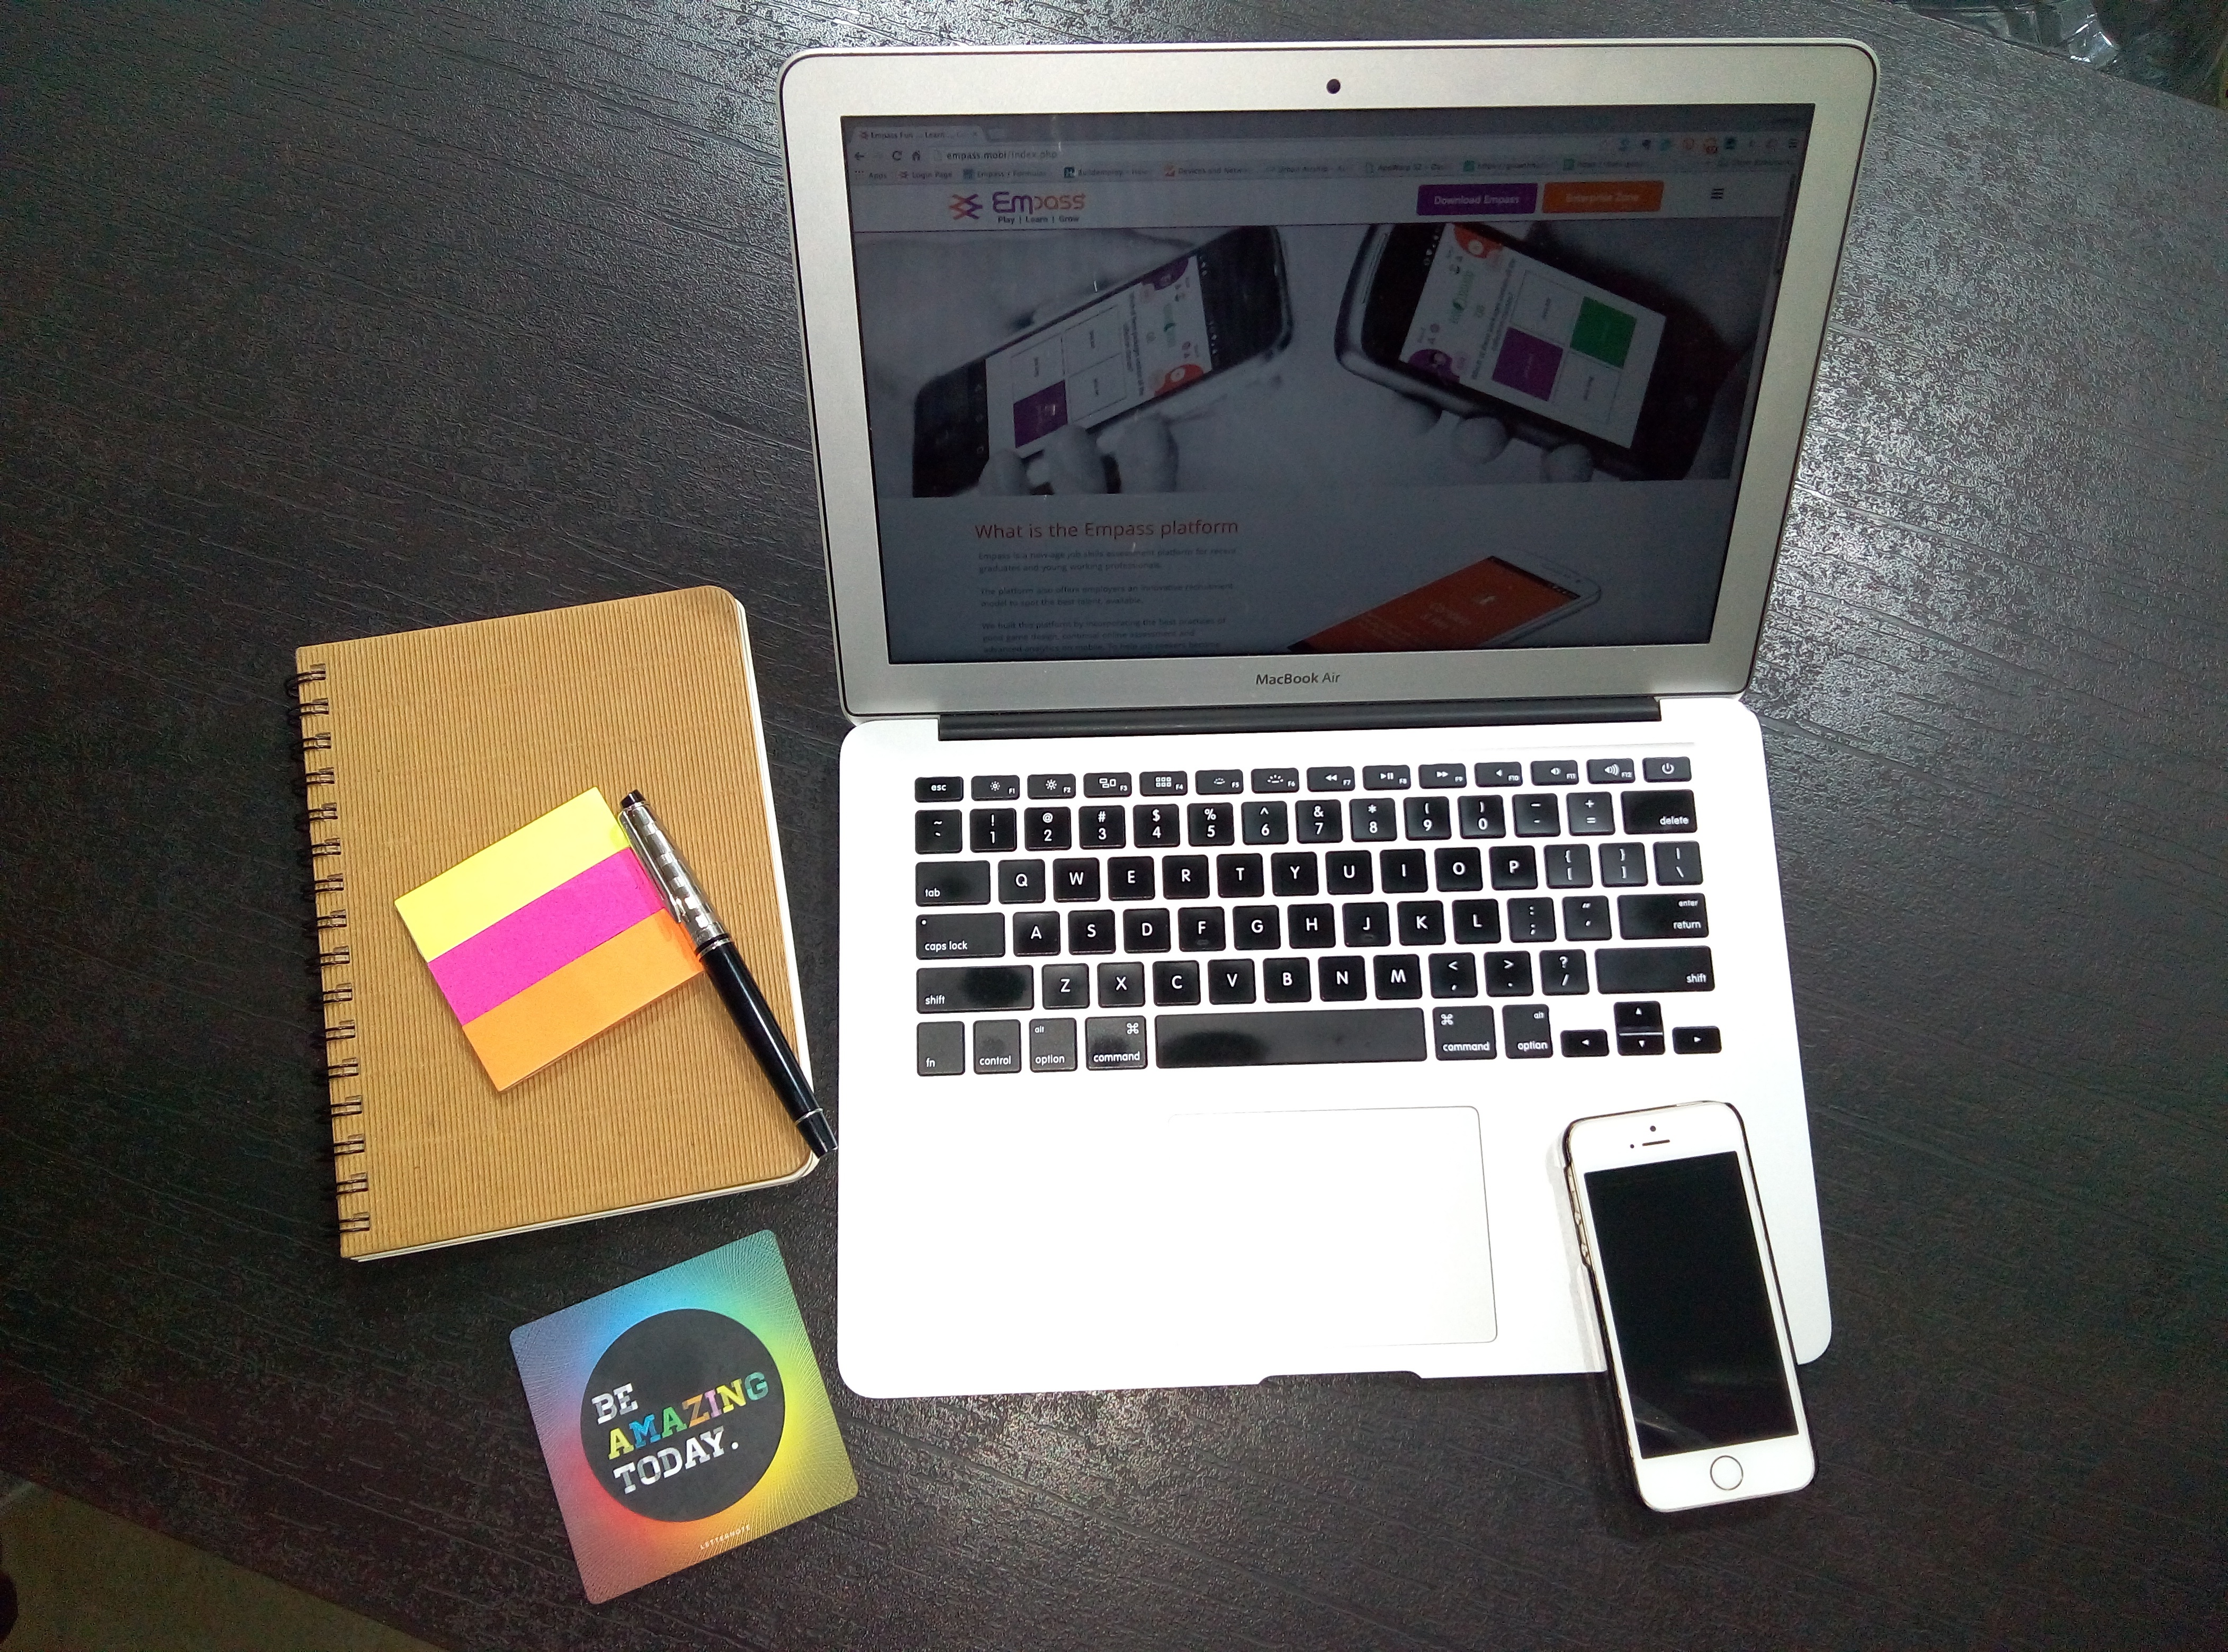
technology, art, design, personal computer, personal computer hardware